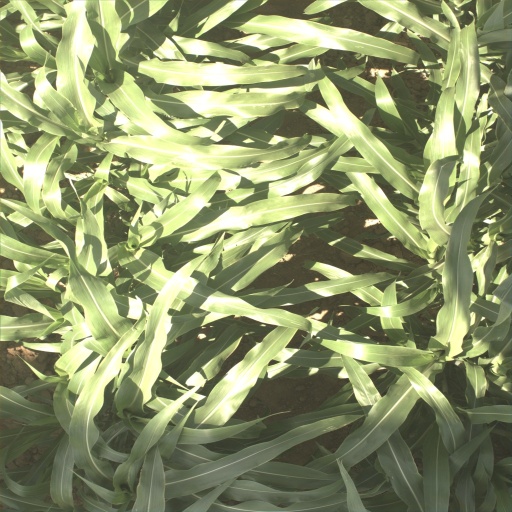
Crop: sorghum